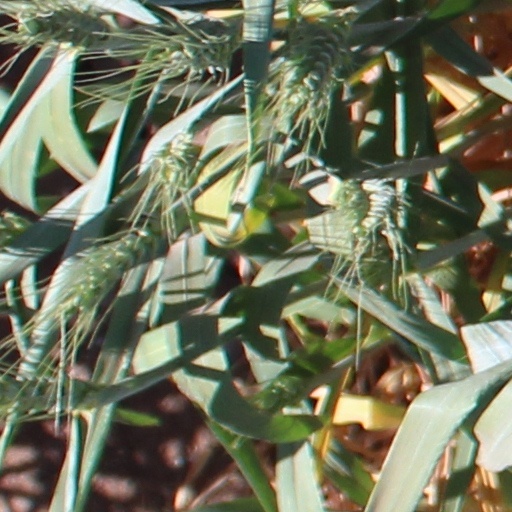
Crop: wheat